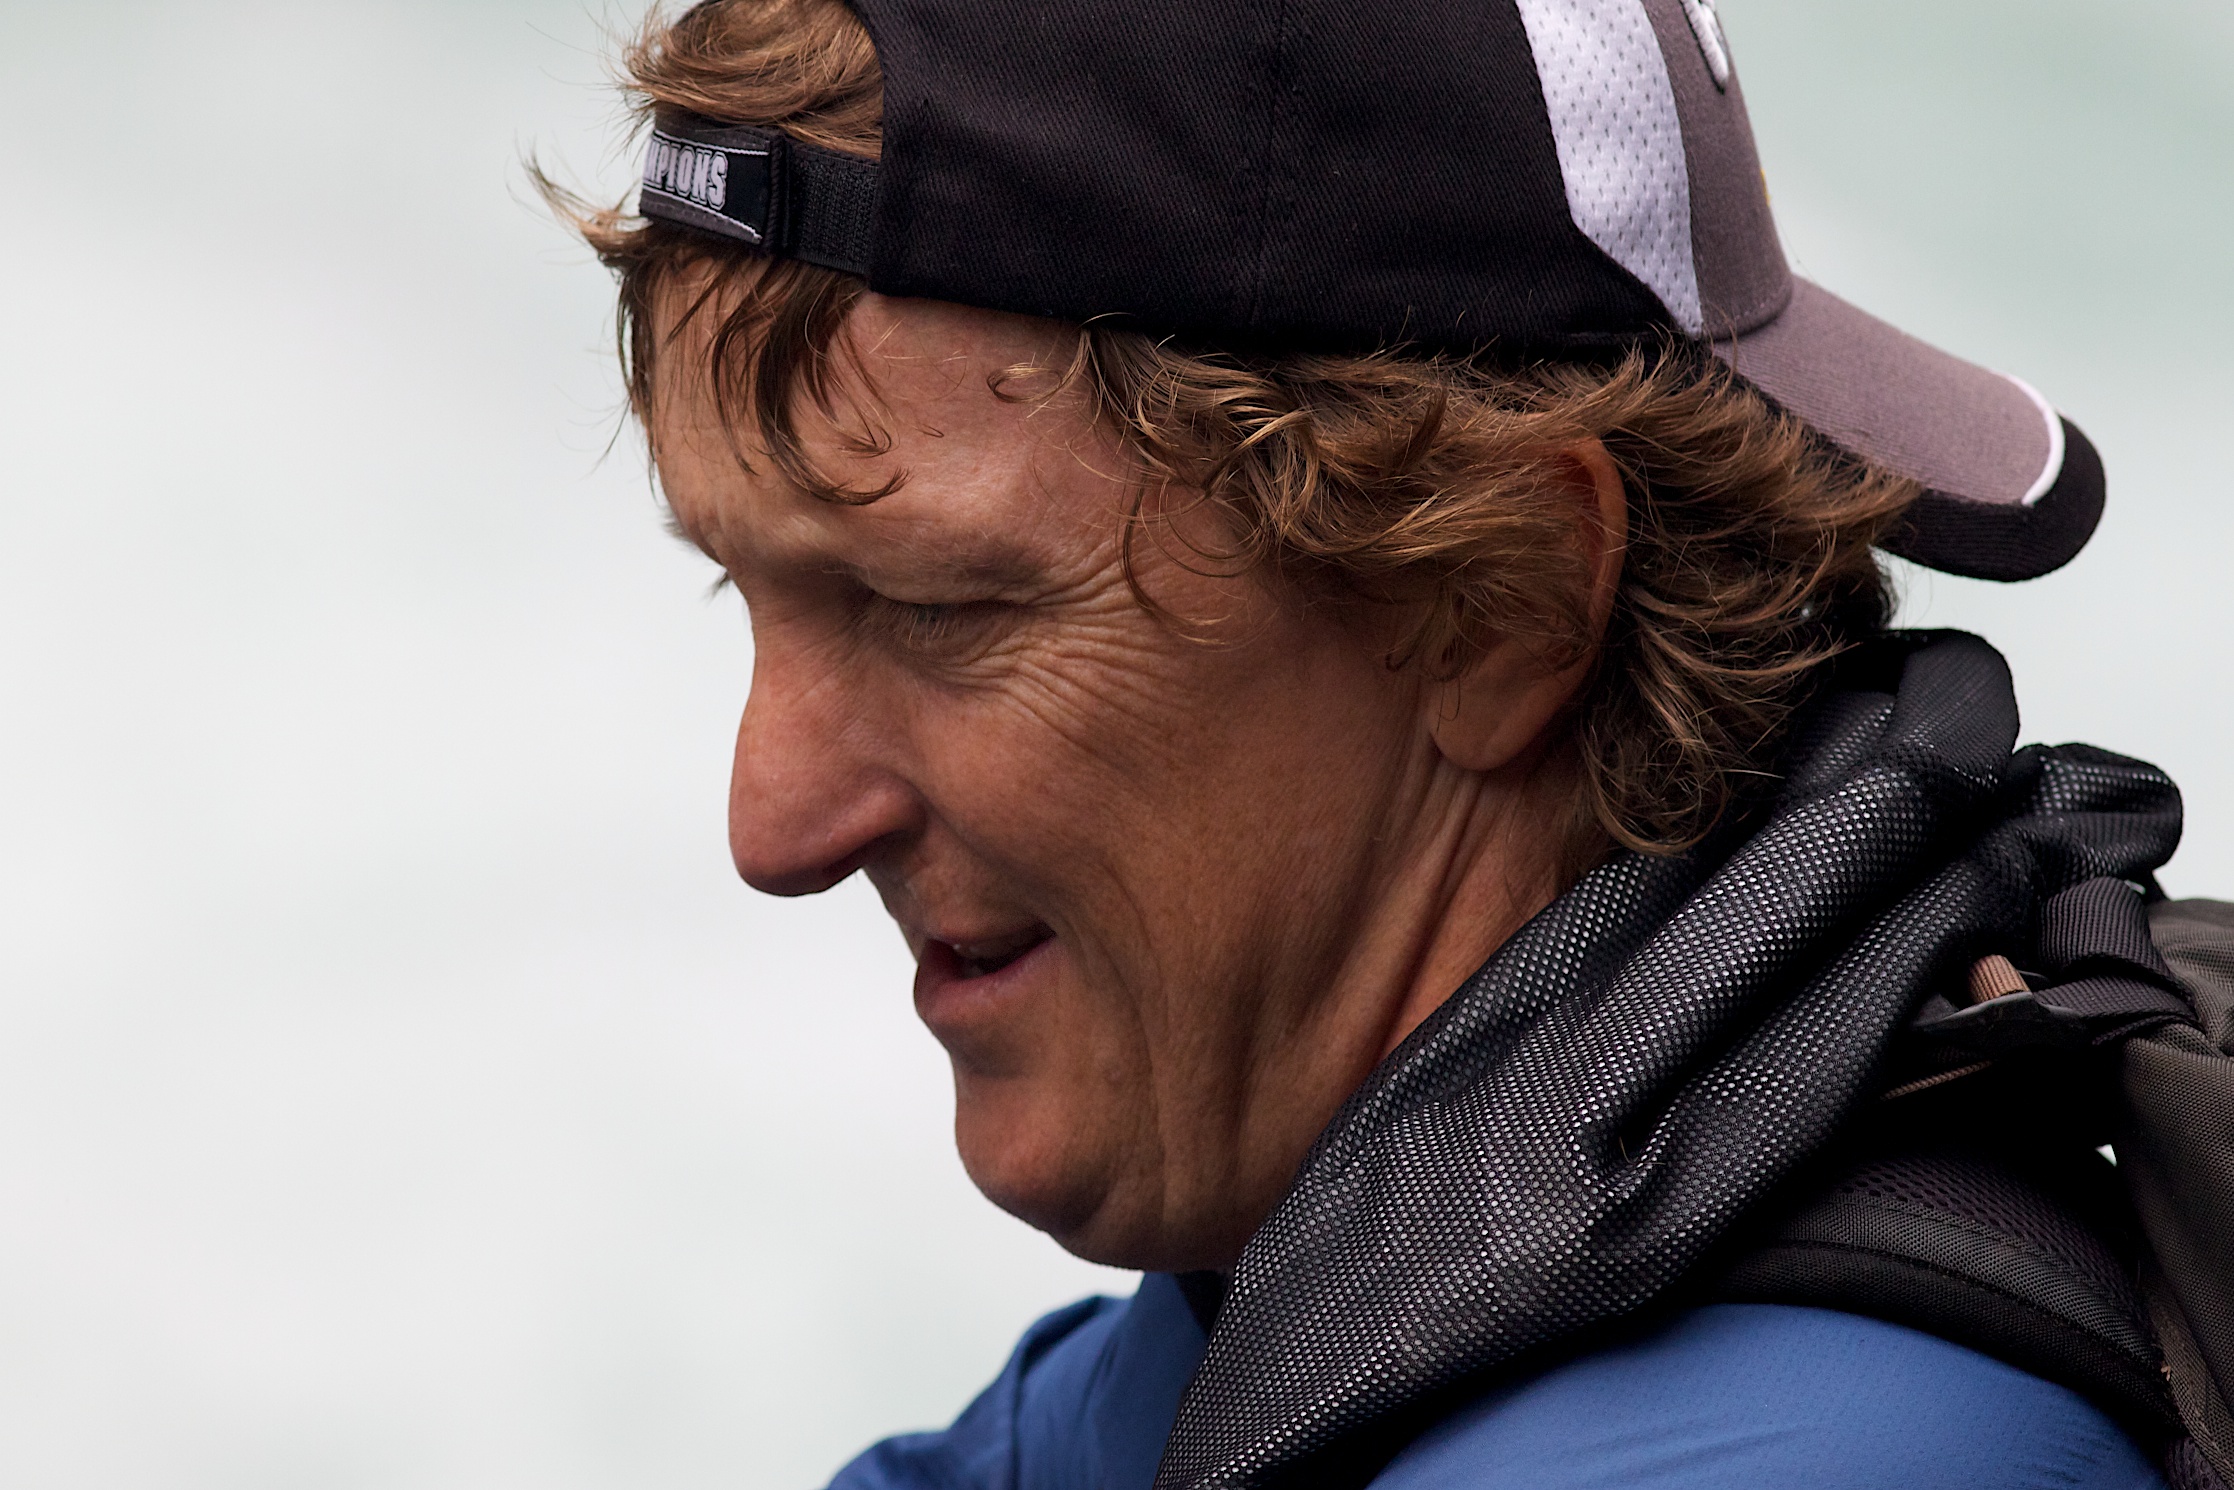
man, person, people, hair, photography, male, portrait, spring, lady, facial expression, hairstyle, washington, sunglasses, glasses, head, beauty, odyssey, photo shoot, facial hair